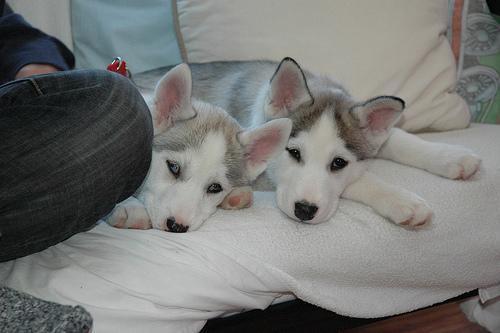
Siberian_husky